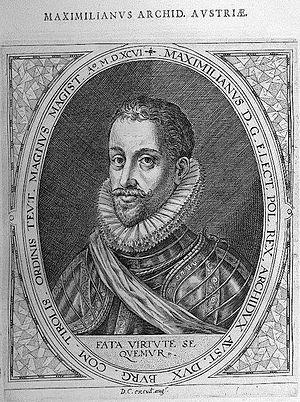
Voici une liste des souverains d'Autriche depuis la création de ce pays en 976 avec l'avènement de la maison de Babenberg.
Maximilien III de Habsbourg, surnommé le Maître allemand, est né le 12 octobre 1558 à Wiener Neustadt en Autriche et mort le 2 novembre 1618 à Vienne. Il fut archiduc d'Autriche antérieure et gouverneur du Tyrol.